Siti Hartinah

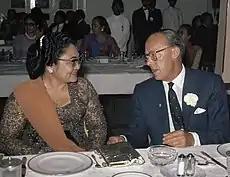
Siti Hartinah and Bernhard of Lippe-Biesterfeld in 1971

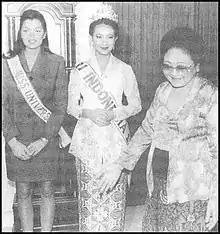
Indonesian First Lady Siti Hartinah (right), together with Puteri Indonesia 1996 Alya Rohali (middle) and Miss Universe 1996, Alicia Machado of Venezuela (left) at Jalan Cendana.

Siti Hartinah became known in Indonesia as "Madame Tien" ("Ibu Tien"). She was widely acknowledged to have been politically powerful, and a close confidant and political advisor to Suharto.